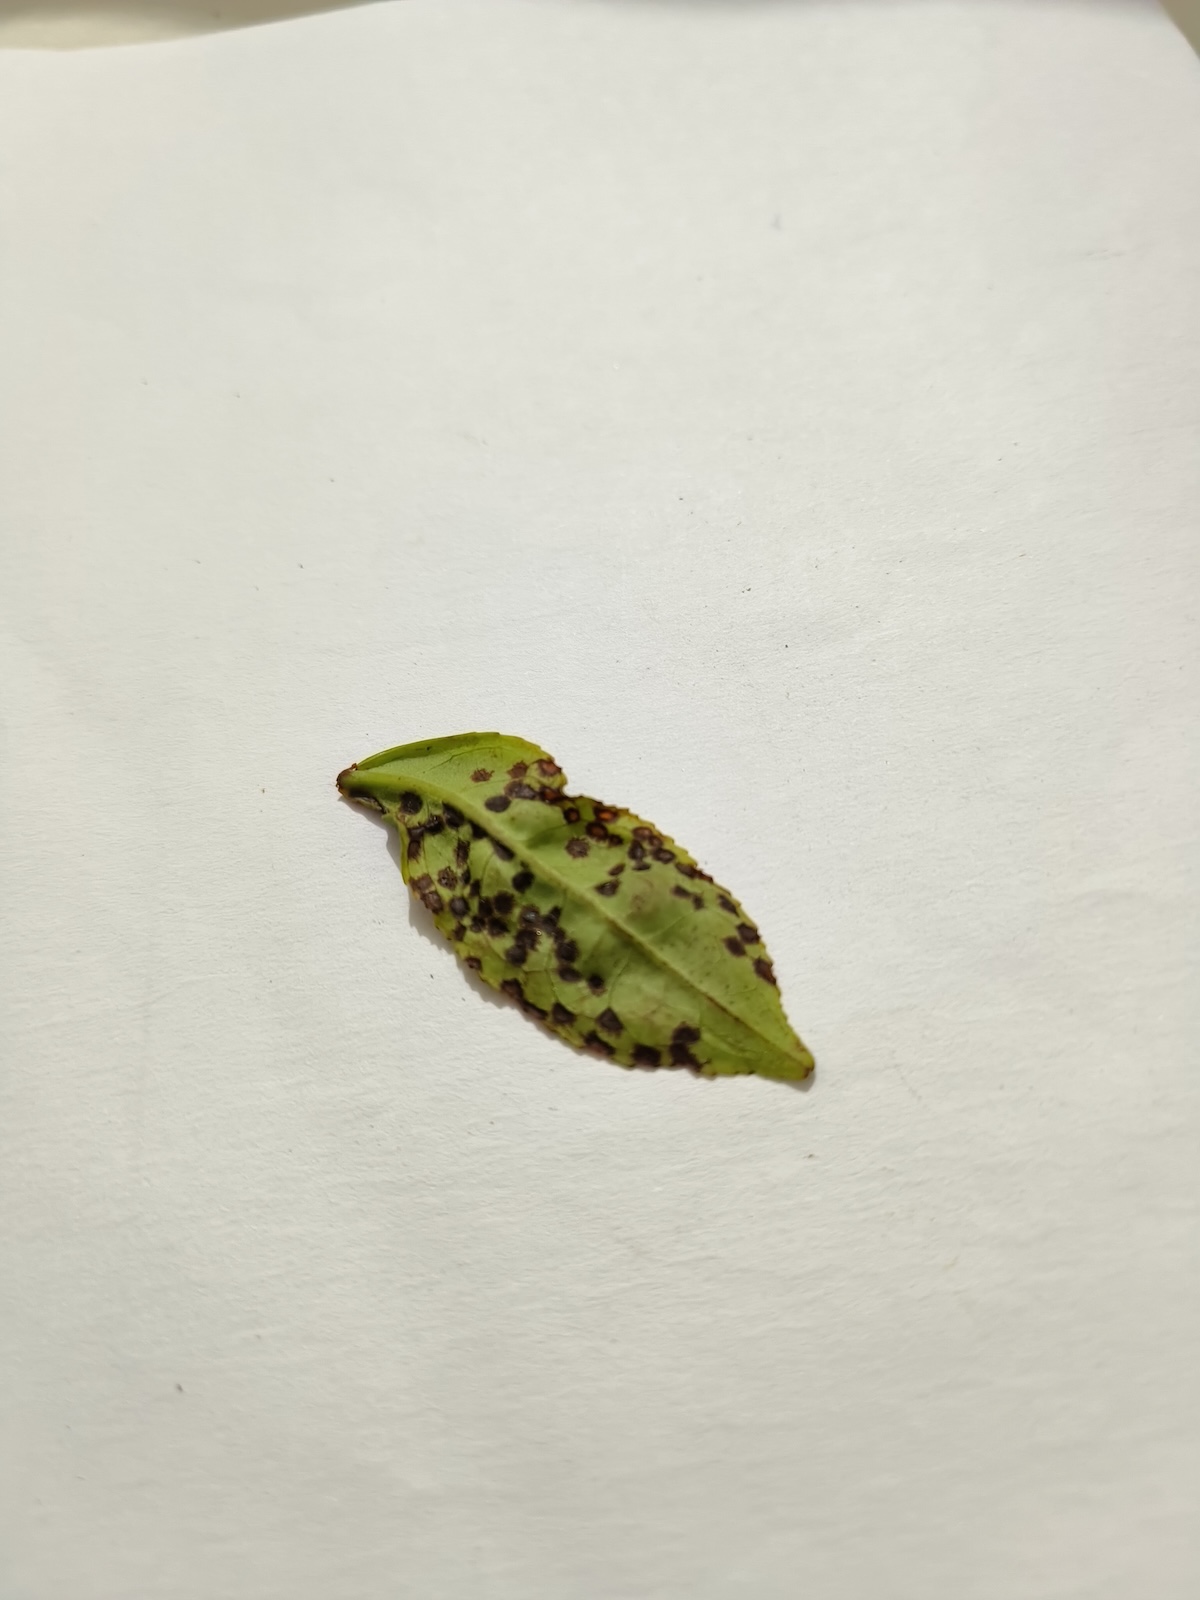
Label: Helopeltis